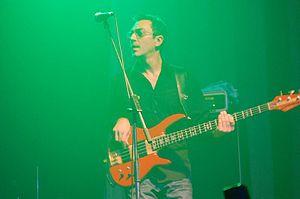
Gabin est un groupe de nu jazz italien composé de Massimo Bottini et Filippo Clary.